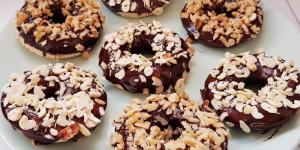
donas veganas horneadas